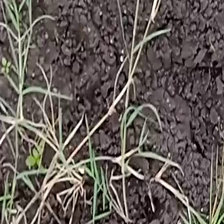
Weed species: Harali_(Cynodon_dactylon)